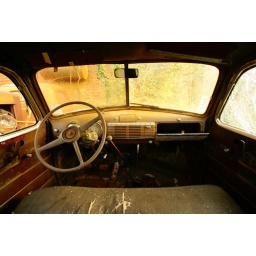
I like the steering wheel/chest impaler. Busted old cars and trucks off Roney Street in Durham.